Għajn Tuffieħa Roman Baths

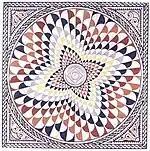
Floor mosaic found at the centre

In 1961, the mosaics underwent restoration sponsored by UNESCO and rooms were built to shelter and protect the remains. The site has also benefited in recent years from the UNESCO funded Malta Mosaics Project, which mapped mosaics and pavements at Għajn Tuffieha and the Domvs Romana. The analysis of this mapping has resulted in a detailed conservation plan which will be implemented in the coming years.